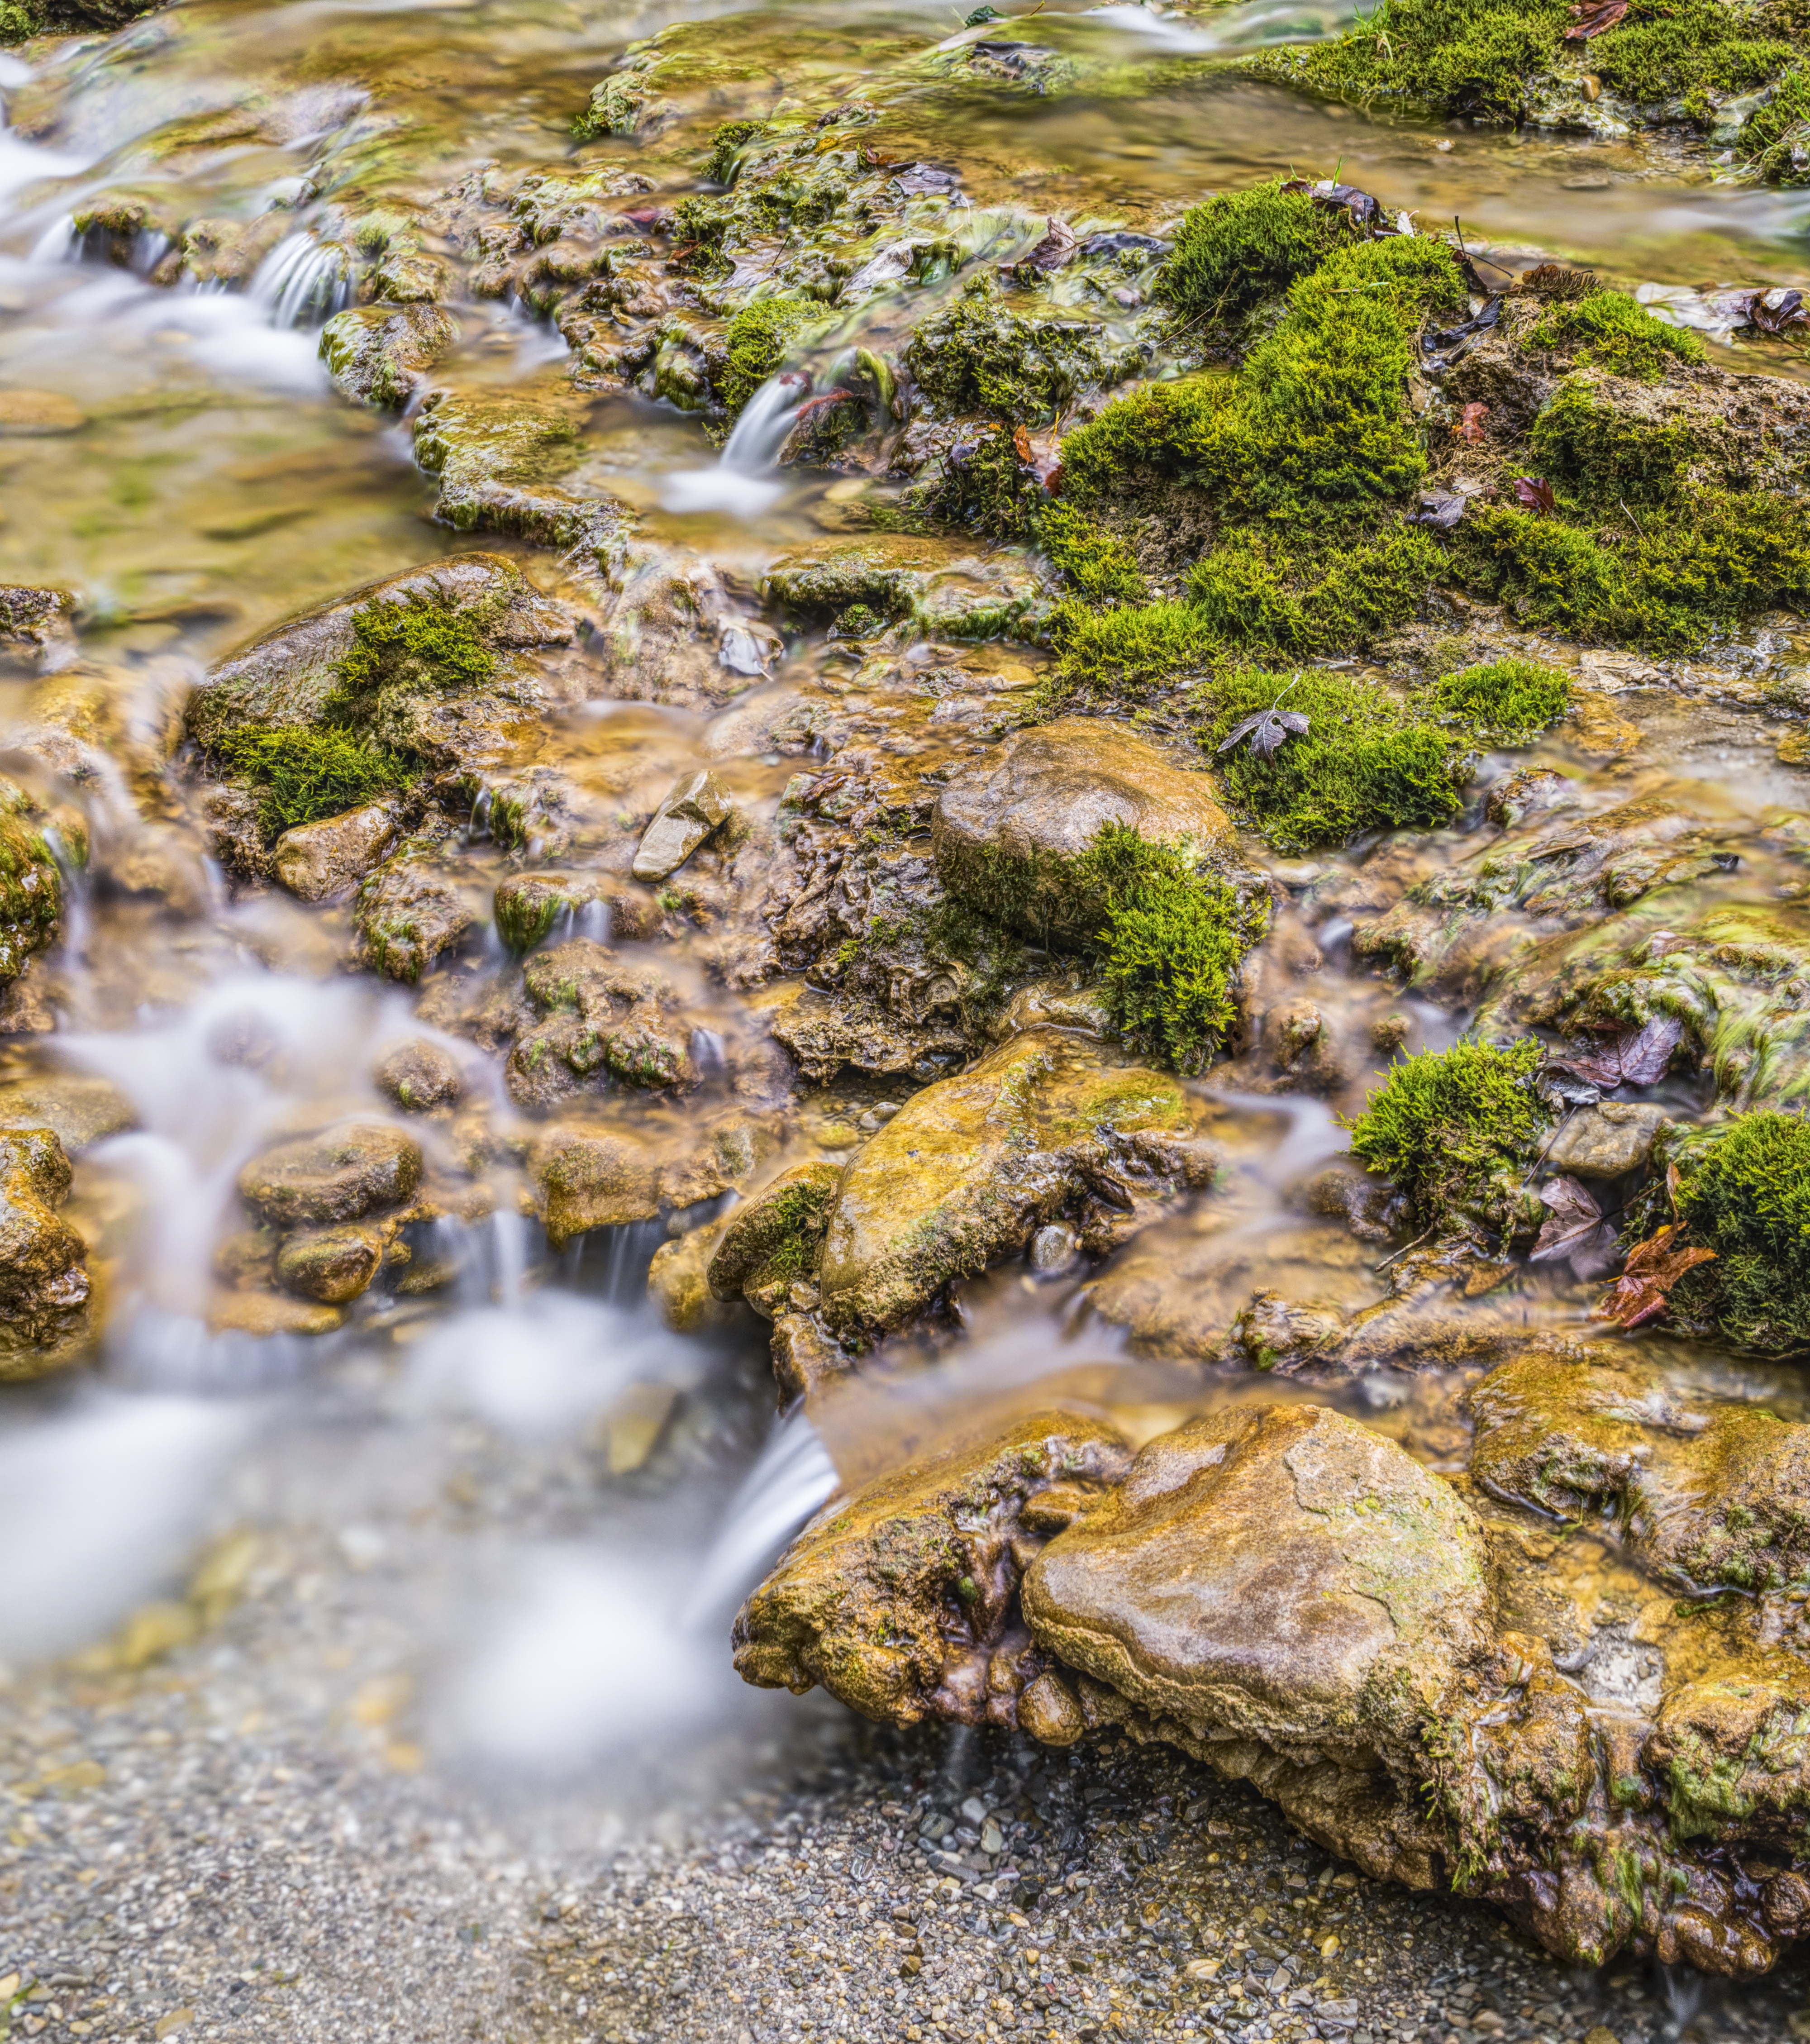
water, nature, stream, body of water, vegetation, rock, watercourse, creek, moss, river, stream bed, non vascular land plant, arroyo, water feature, water resources, reflection, landscape, plant, tree, grass, waterfall